Maserati Biturbo

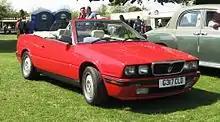
Maserati Spyder i '90

1991 saw the introduction of the restyled 430 4v (1991–1994), powered by the latest 24-valve engine – as the "4v" suffix implied. As the top of the range 2.8 L saloon, the 430 received the full aerodynamic package, including a discreet spoiler on the trailing edge of the bootlid. The regular 430 variant was updated as well (gaining new bumpers) and remained on sale alongside its four-valve counterpart. In total, 955 cars were made.